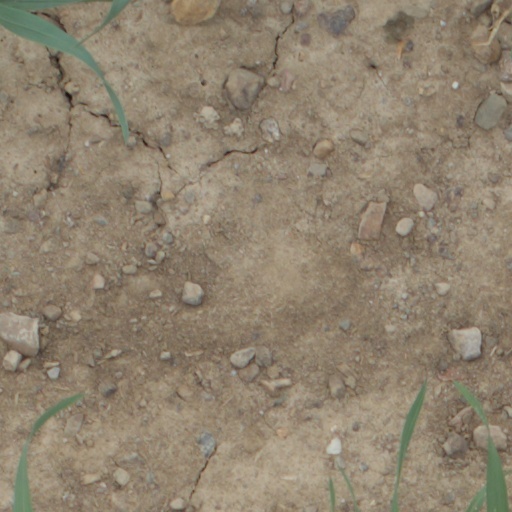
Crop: wheat